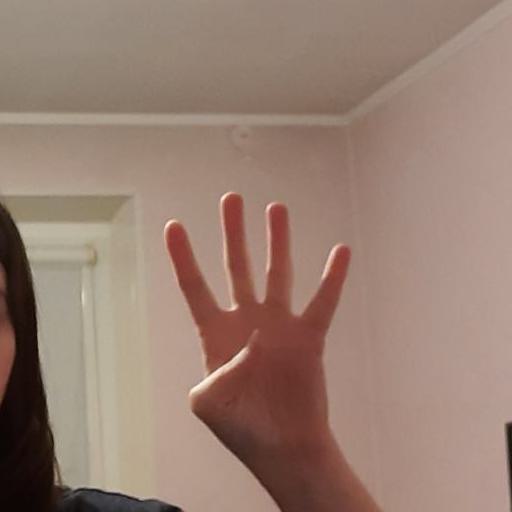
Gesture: four